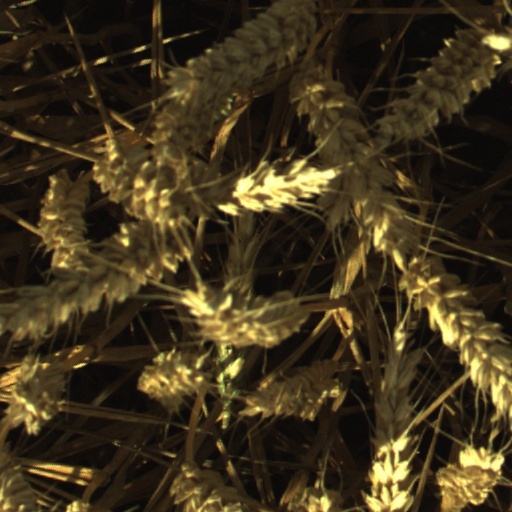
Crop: wheat